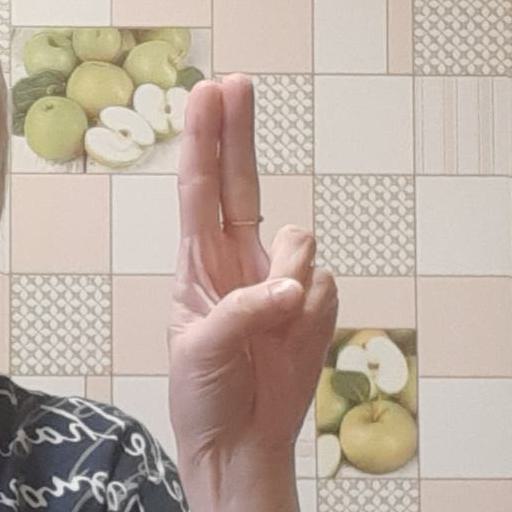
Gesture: two_up